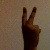
The image shows a hand gesture representing the number 2 in Indian Sign Language.